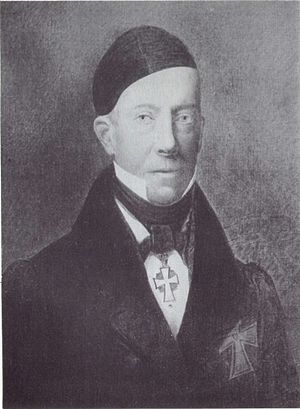
Heinrich Reventlow (amtmand)
Heinrich greve Reventlow var en holstensk amtmand og godsejer, bror til Christian Andreas Julius, Ernst Christian og Friedrich Reventlou og far til Adolf Ludwig Christian Reventlow.